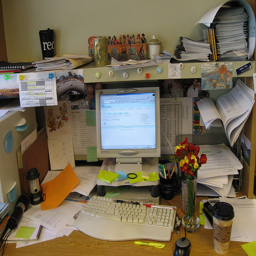
The desk is very cluttered and messy with stuff all over the place.
A computer on a desk with stacks of papers.
A desktop computer sitting on top of a wooden desk.
A computer is sitting on a messy desk with flowers.
a monitor a keyboard a cup and many papers on a desk